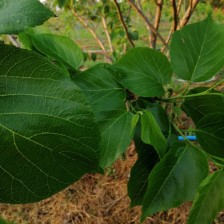
Variety: TaiwanMeacho